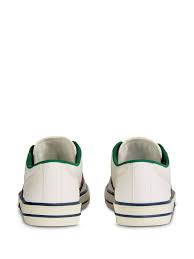
Label: Sneaker